Theresienstadt Ghetto

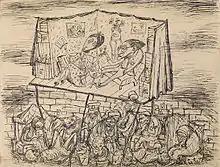
Theresienstadt artist Bedřich Fritta's caricature of "prominent" prisoners

Starting on 20 April, between 13,500 and 15,000 concentration camp prisoners, mostly Jews, arrived at Theresienstadt after surviving death marches from camps about to be liberated by the Allies. The prisoners were in very poor physical and mental shape, and, like the Białystok children, refused disinfection fearing that they would be gassed. They were starving and infected with lice and typhoid fever, an epidemic of which soon raged in the ghetto and claimed many lives. A Theresienstadt prisoner described them as "no longer people, they are wild animals".